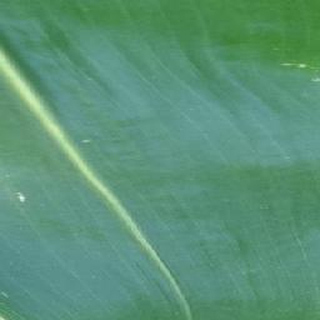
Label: healthy_corn